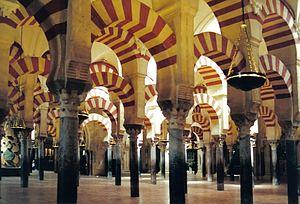
Cordoue - Mosquée - Salle de prière
L'arc outrepassé ou arc en fer à cheval est un arc qui dessine un arc de cercle plus grand que le demi-cercle.